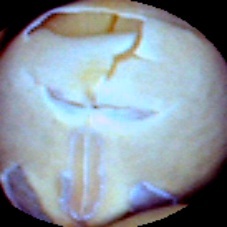
Label: Skin-damaged